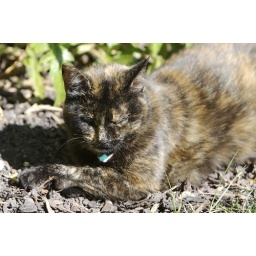
Woobers in the flower bed